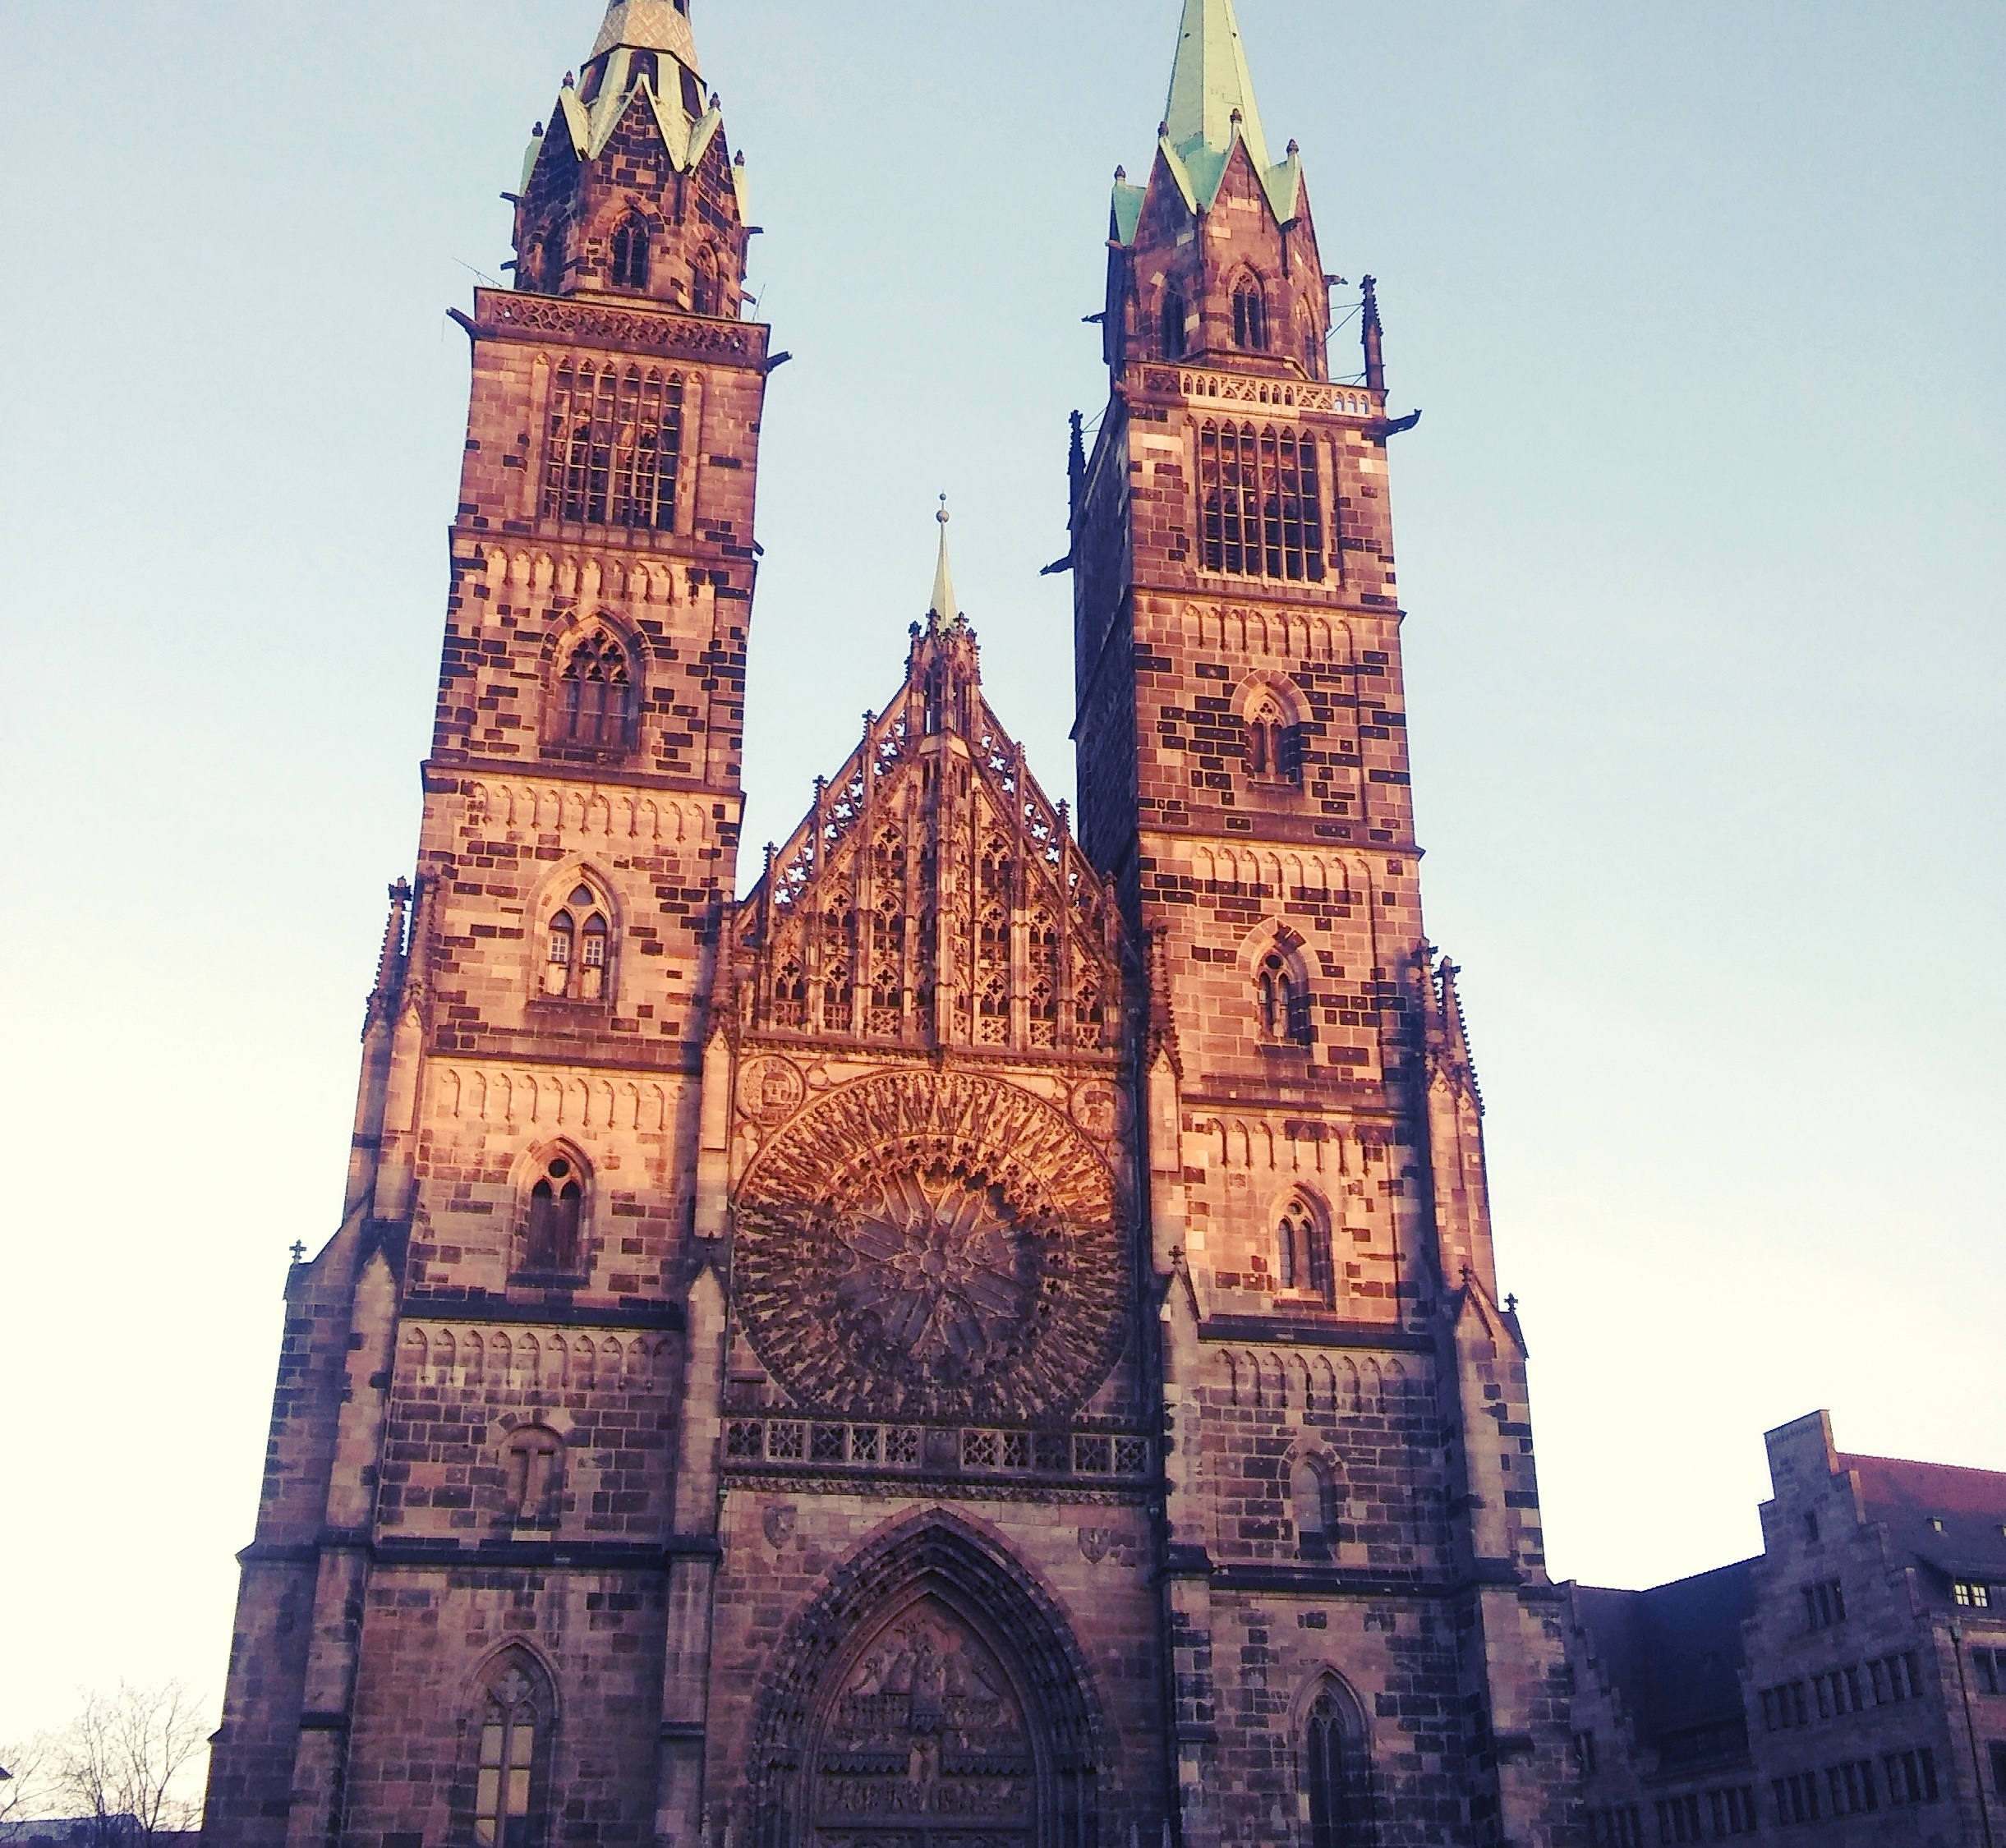
building, tower, landmark, facade, church, cathedral, place of worship, clock tower, bell tower, spire, steeple, gothic architecture, tours, historic site